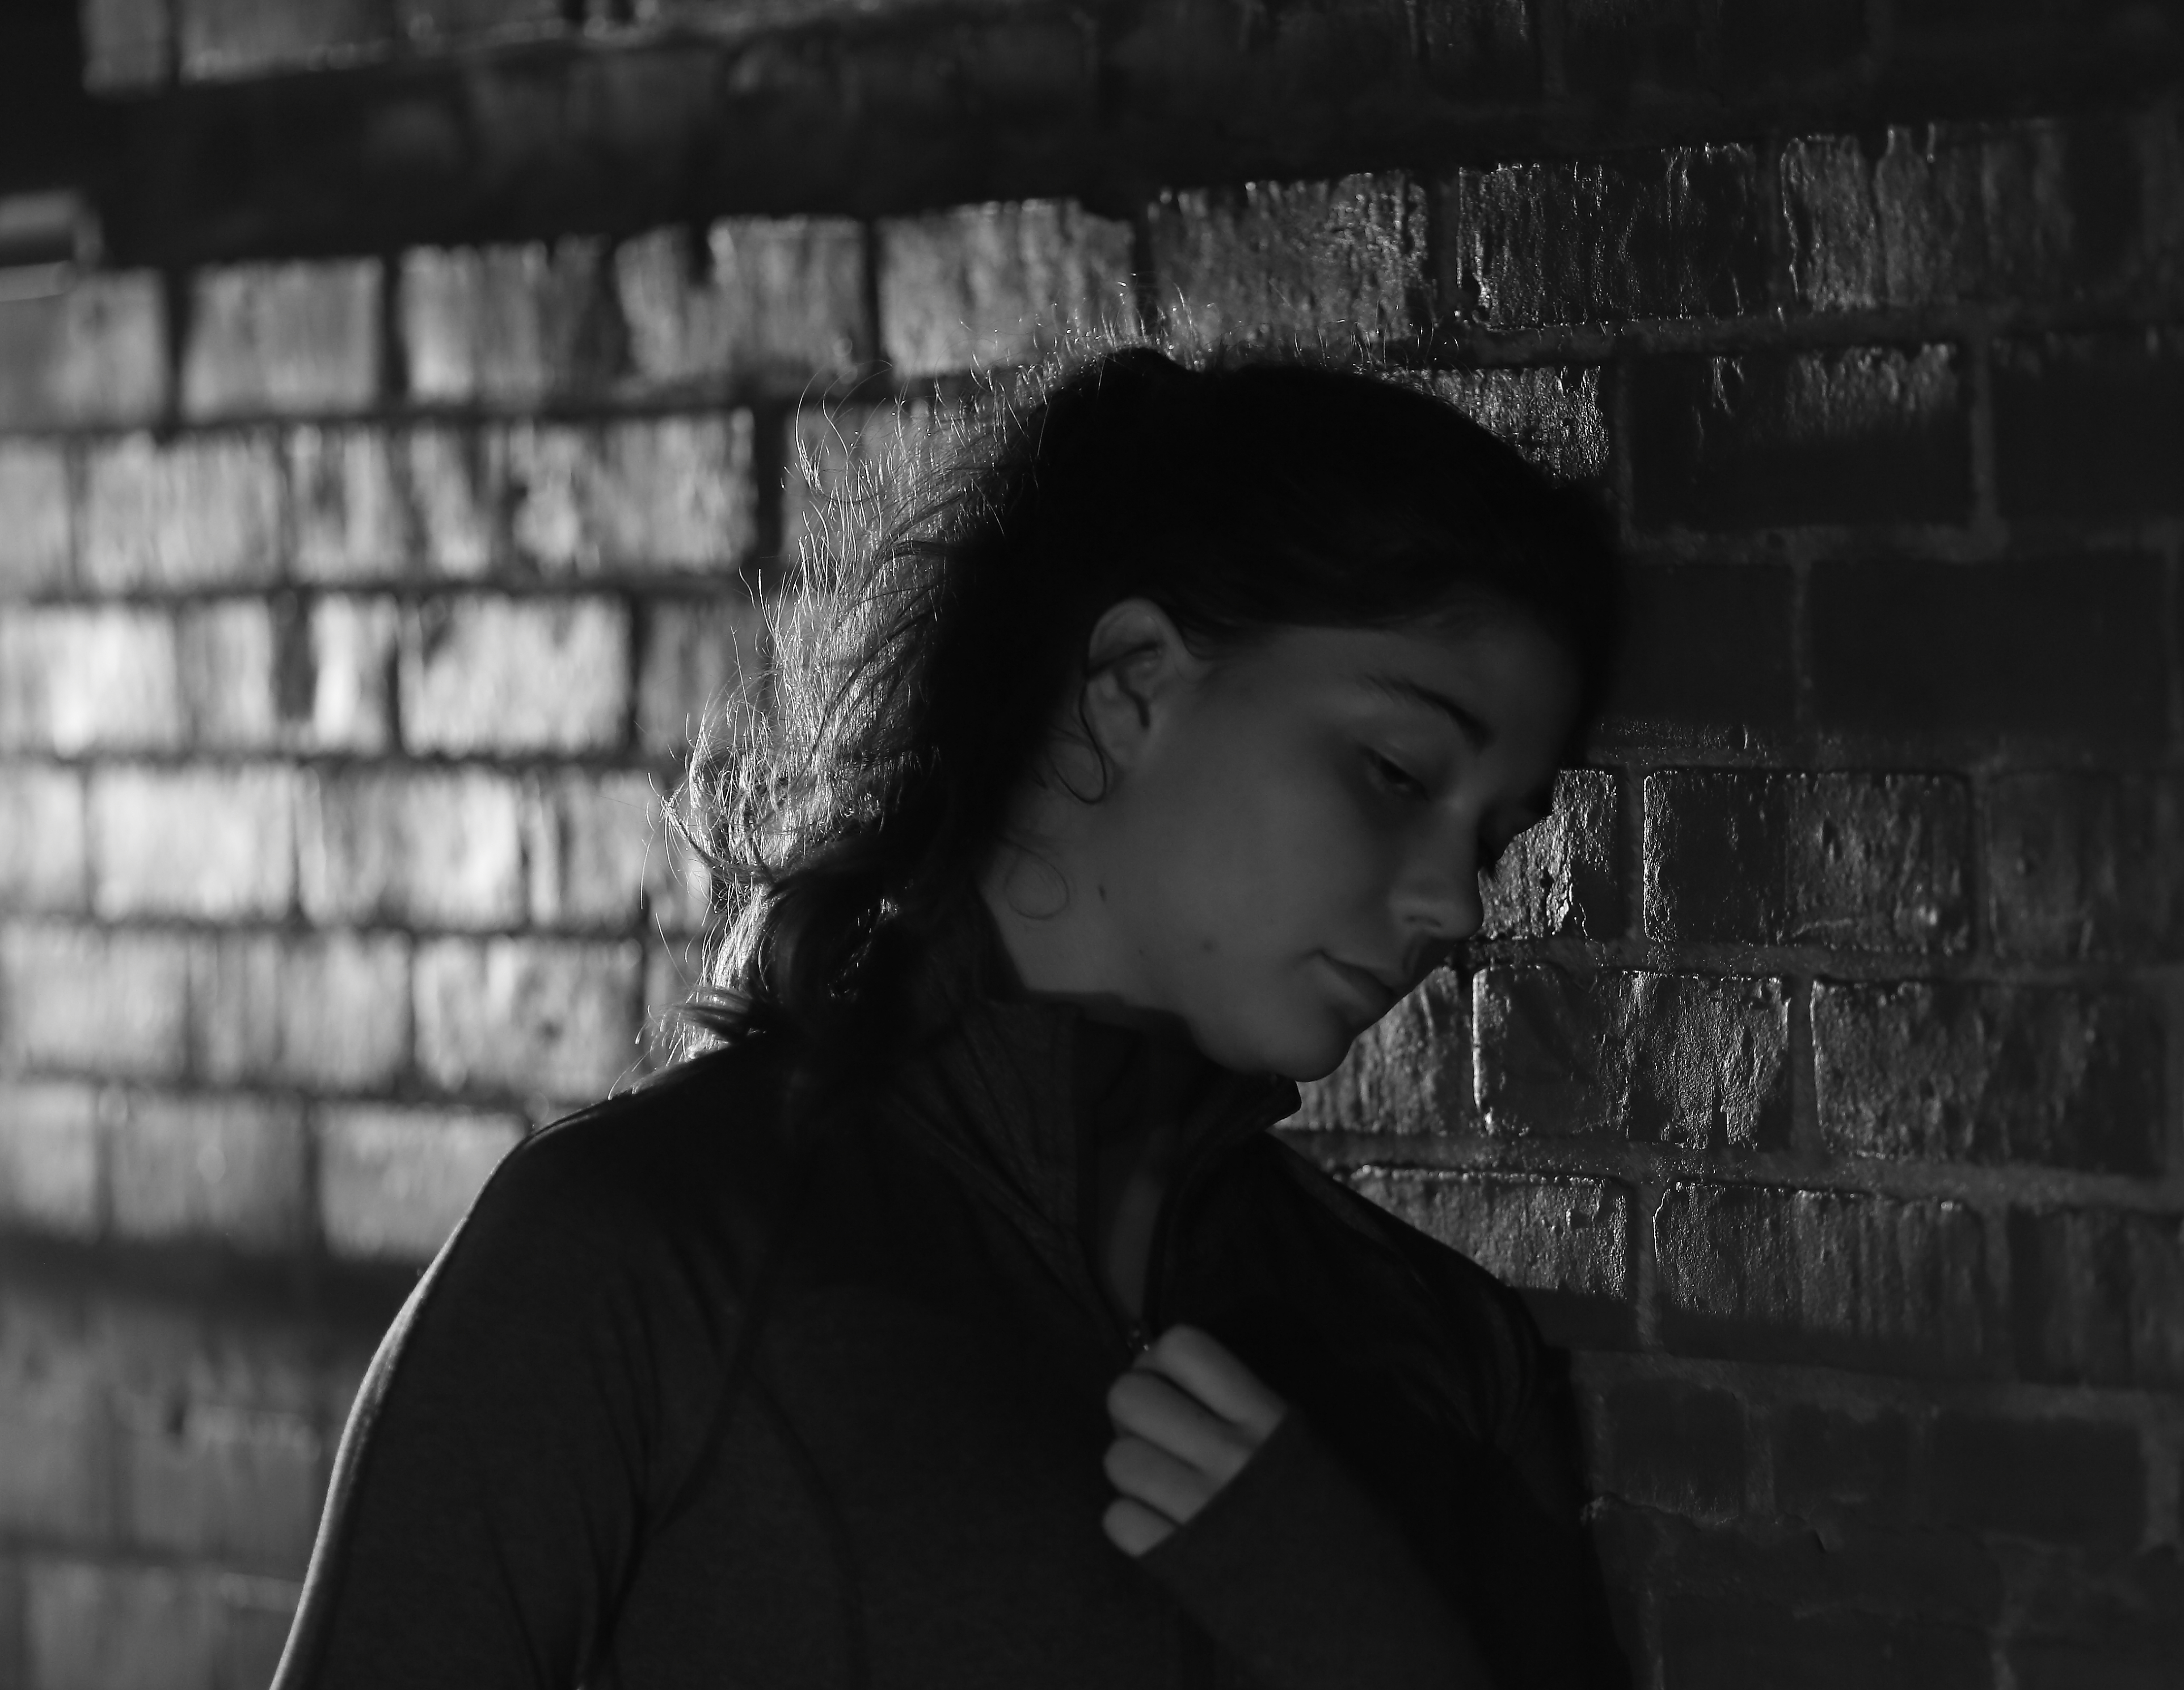
black and white, white, photography, portrait, sitting, darkness, black, monochrome, cool image, emotion, monochrome photography, portrait photography, film noir, human positions